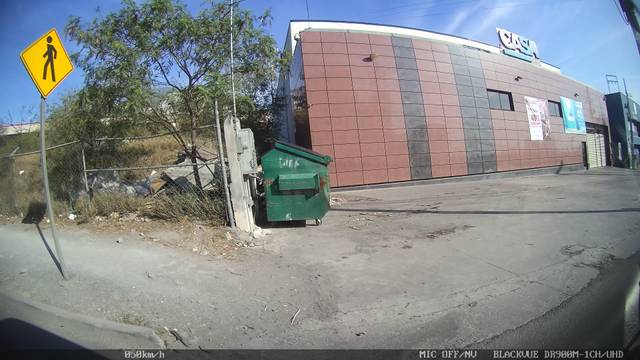
Region: Mexico
Coordinates: 25.674, -100.379